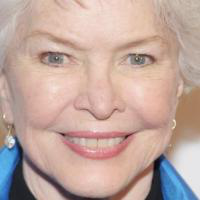
Age group: age 66-80